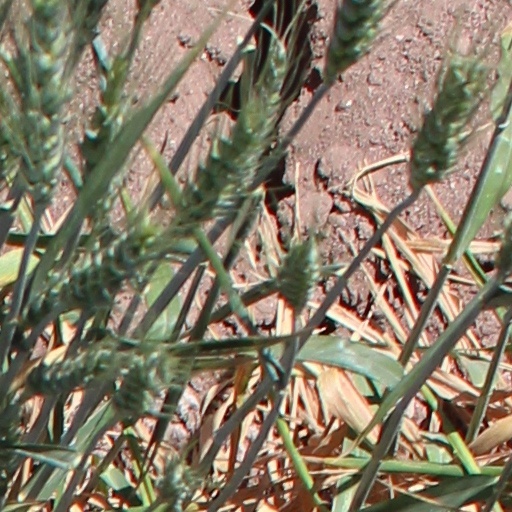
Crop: wheat